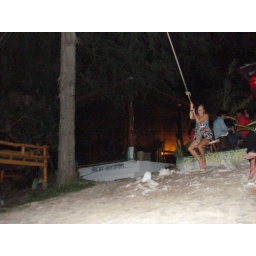
Me on tree swing in a nightclub on the beach